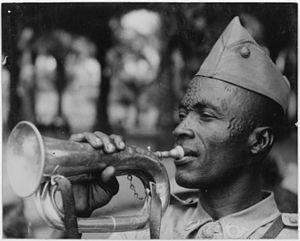
La participation du Congo belge à la Seconde Guerre mondiale commença avec l'invasion allemande de la Belgique en mai 1940. Malgré la capitulation de la Belgique, le Congo resta dans le conflit aux côtés des Alliés, et fut administré par le gouvernement belge en exil, et fournit des matières premières indispensables, notamment de l'or et de l'uranium, à la Grande-Bretagne et aux États-Unis.